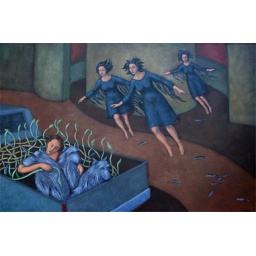
A woman huddles in her truck with her dogs as three nature spirits approach her.